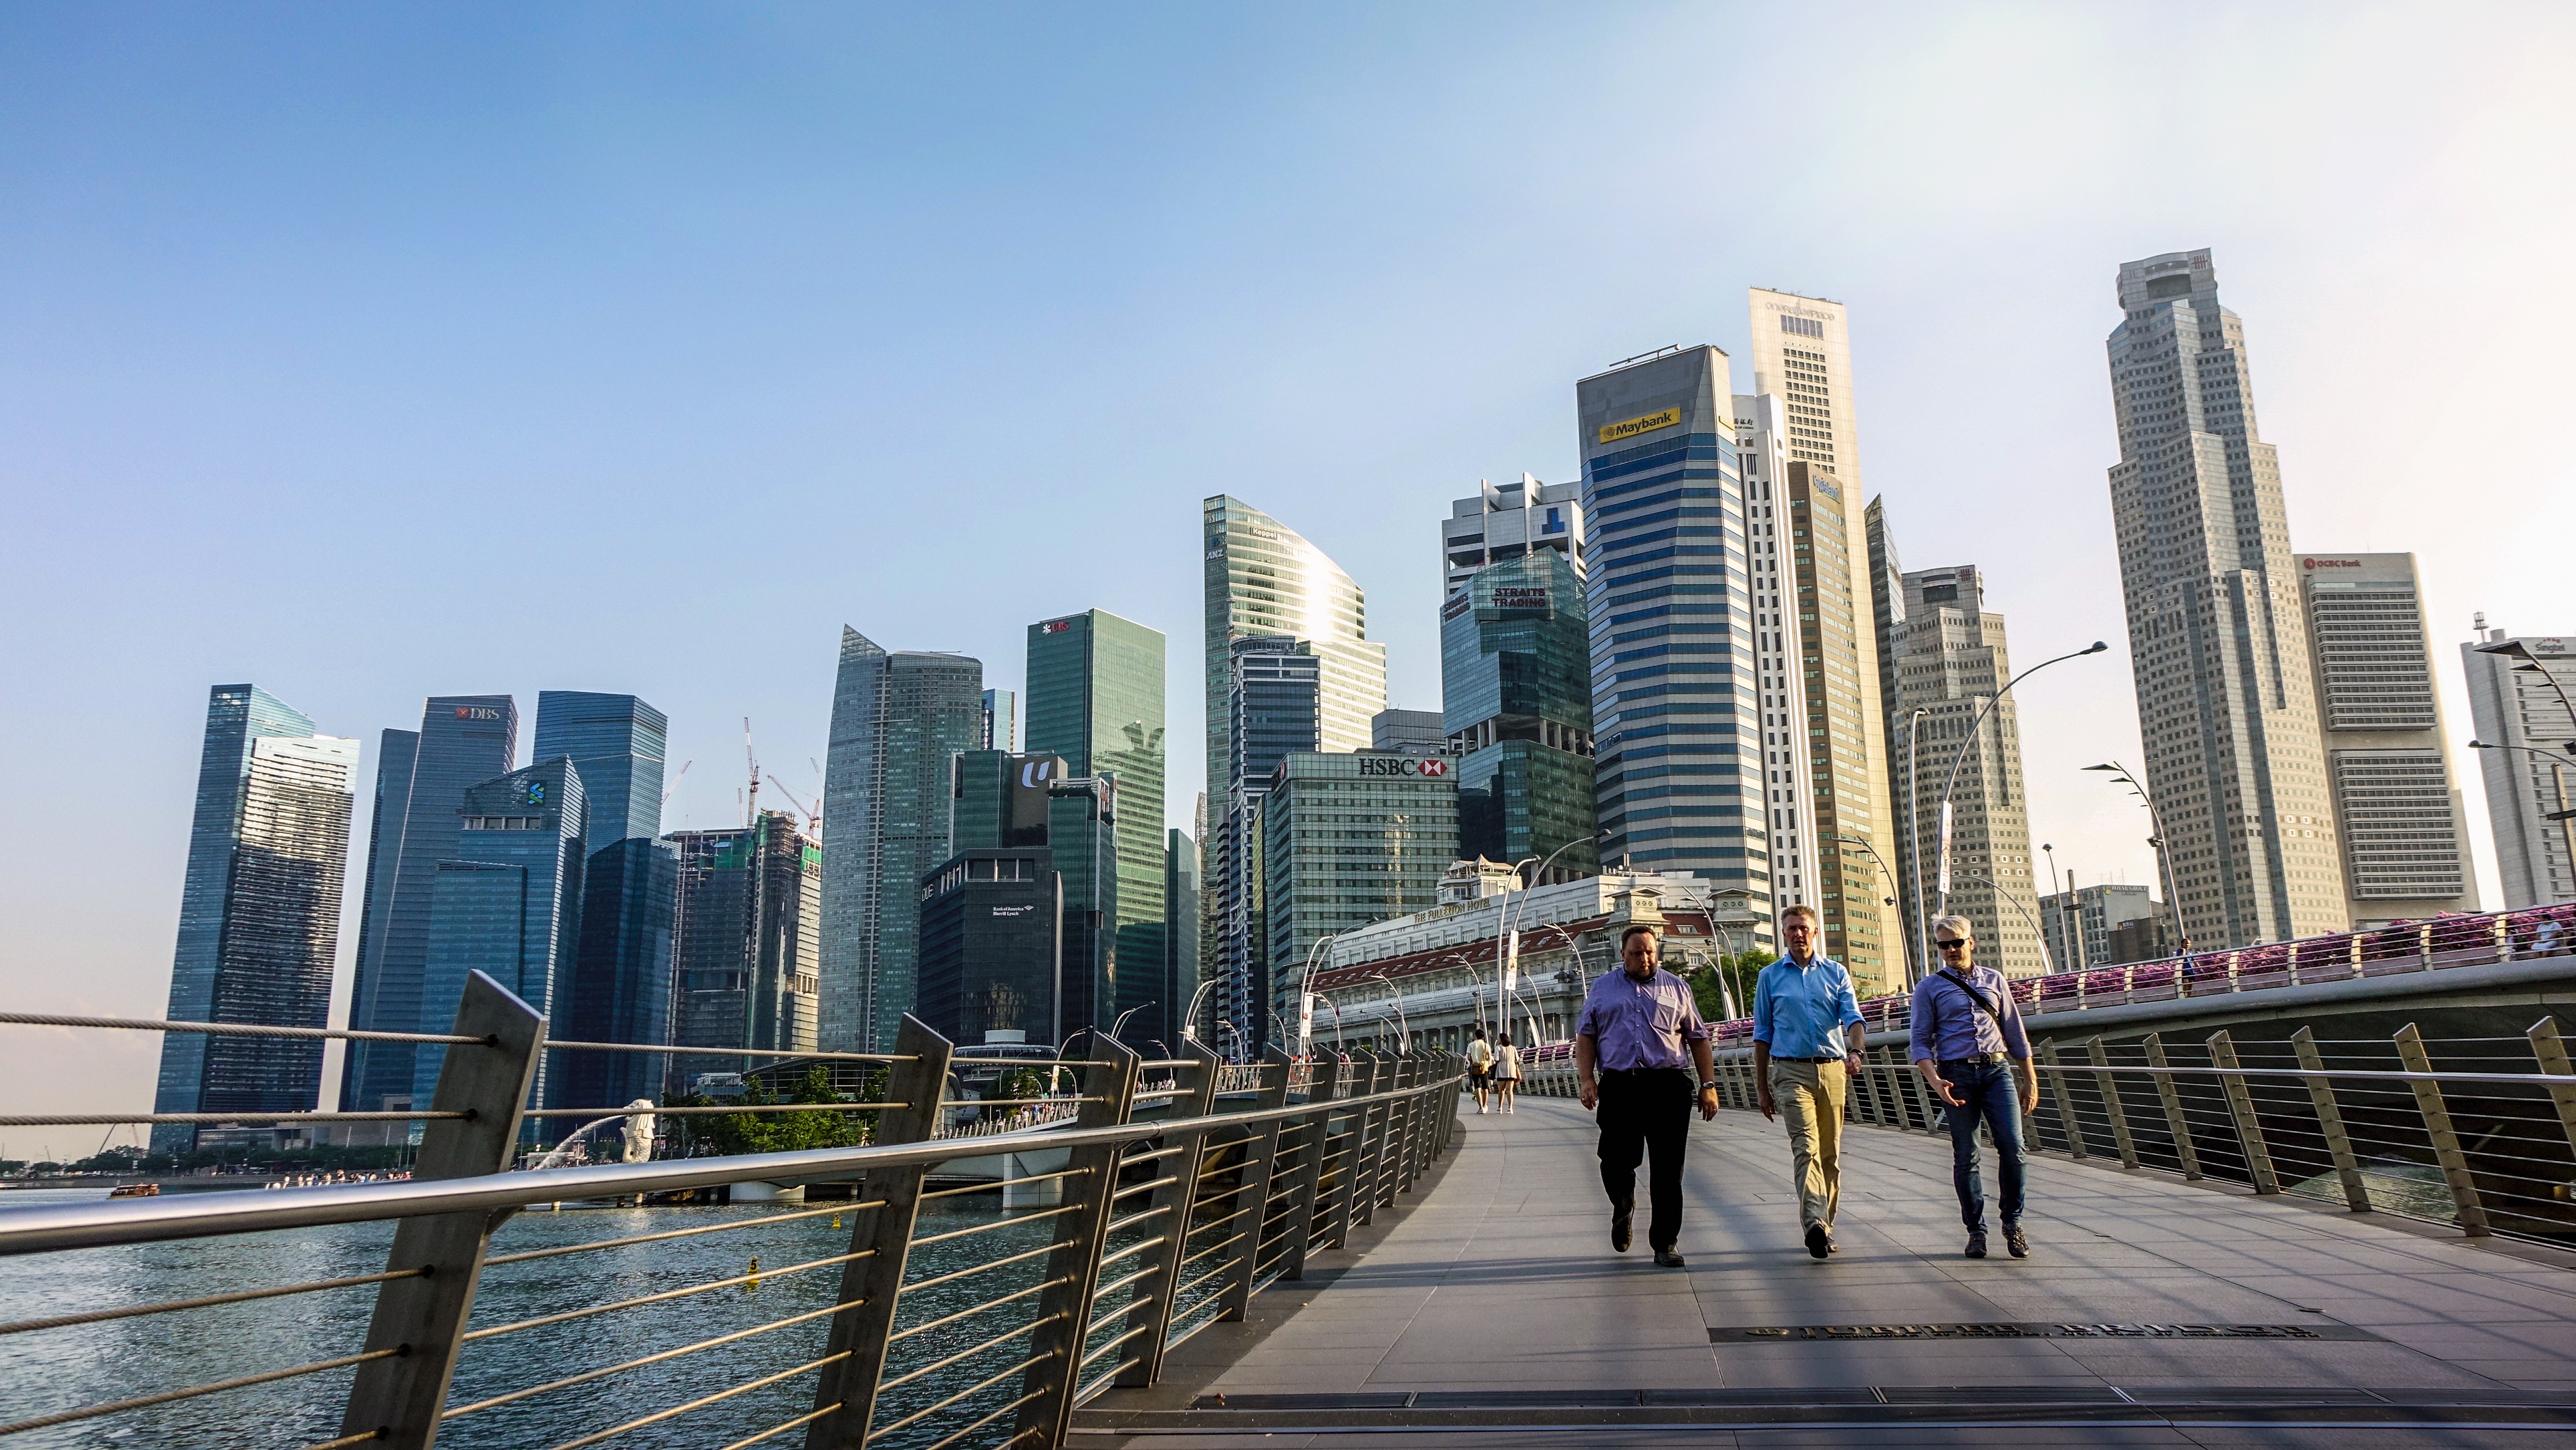
water, architecture, people, boardwalk, bridge, skyline, city, skyscraper, urban, walkway, cityscape, downtown, tower, landmark, tourism, tower block, skyscrapers, buildings, metropolis, tours, urban area, human settlement, metropolitan area